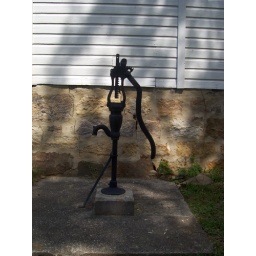
Old water pump beside of old school house